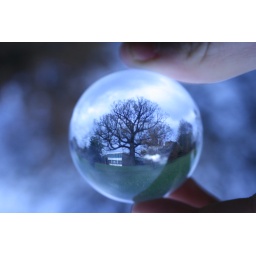
tree in crystal ball